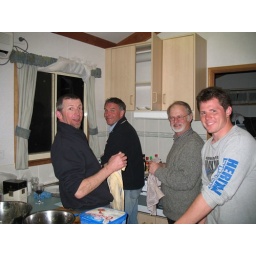
the boys in the kitchen